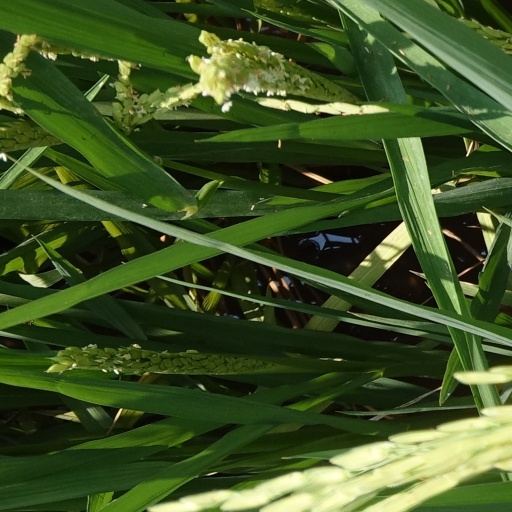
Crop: rice